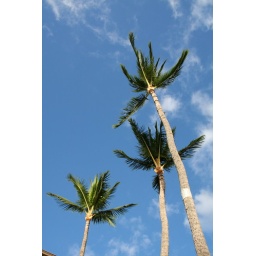
I'm laying in my lounge chair and happen to look up and see these beautiful palms in the breeze.